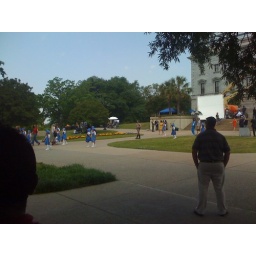
Biel is in the orange dress, Gyllenhaal is in the suit next to her, and Tracy Morgan is in the blue gym suit..